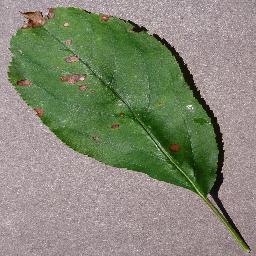
Label: Apple___Black_rot